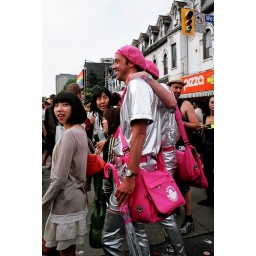
I like the expression of the girl looking over her shoulder. And of course, their pink and silver outfits.